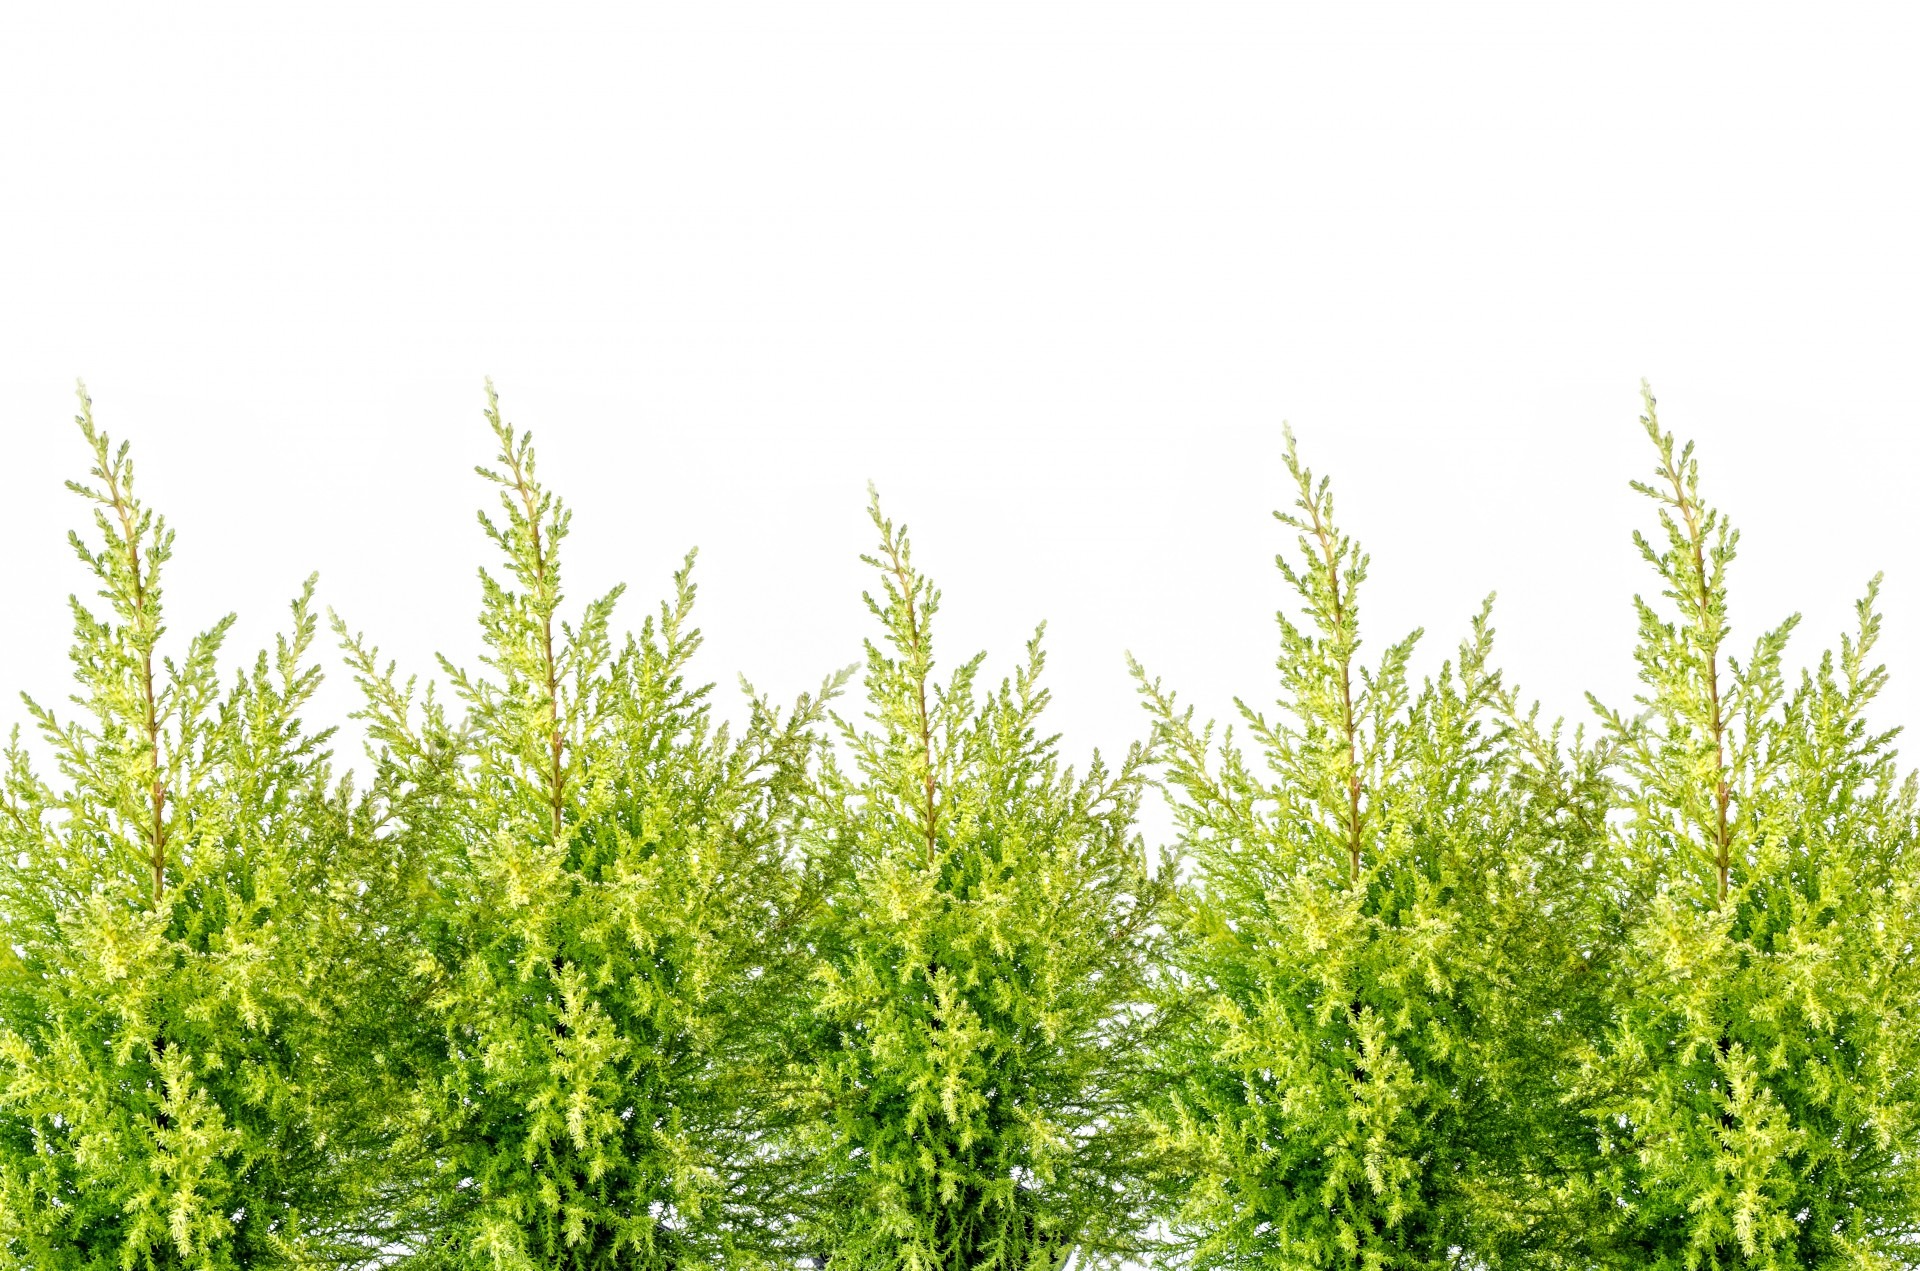
tree, forest, grass, branch, plant, white, stem, leaf, flower, alone, isolated, land, pine, green, herb, produce, crop, small, evergreen, park, garden, christmas, conifer, background, coniferous, single, gardening, seasons, shrub, needles, tall, larch, cypress, flowering plant, grass family, woody plant, land plant